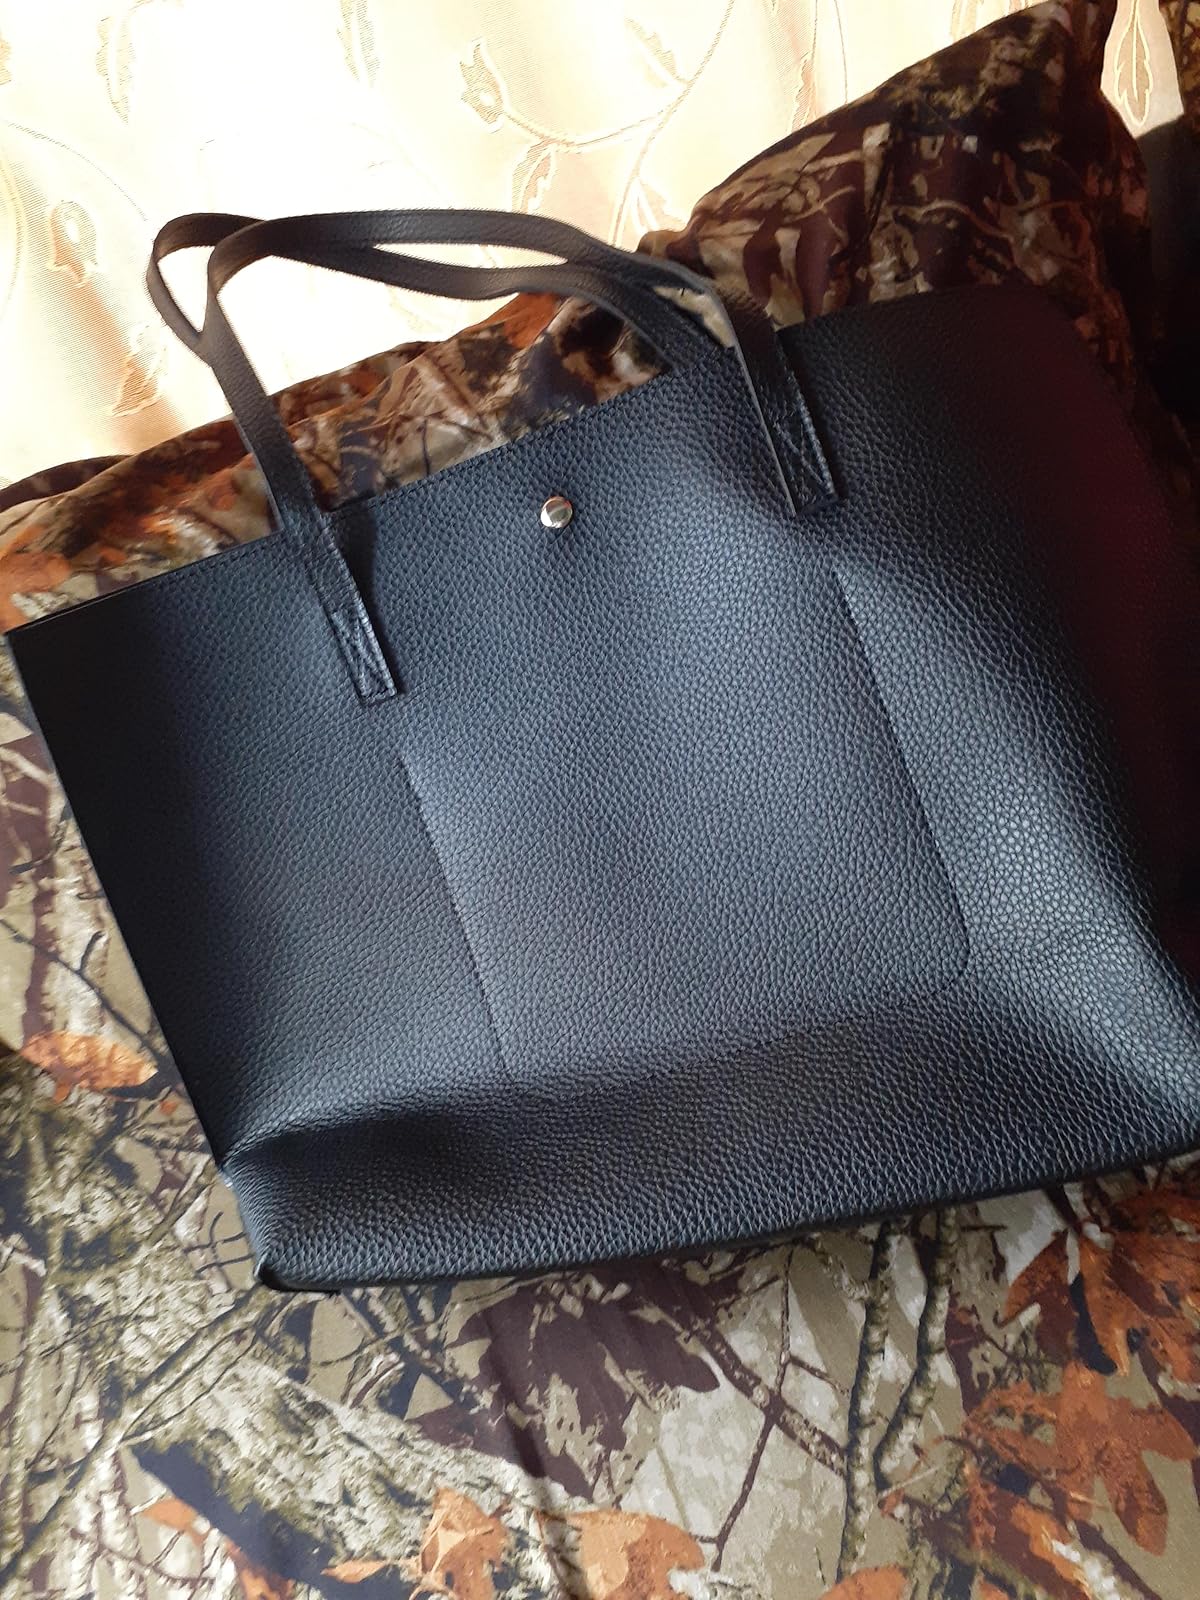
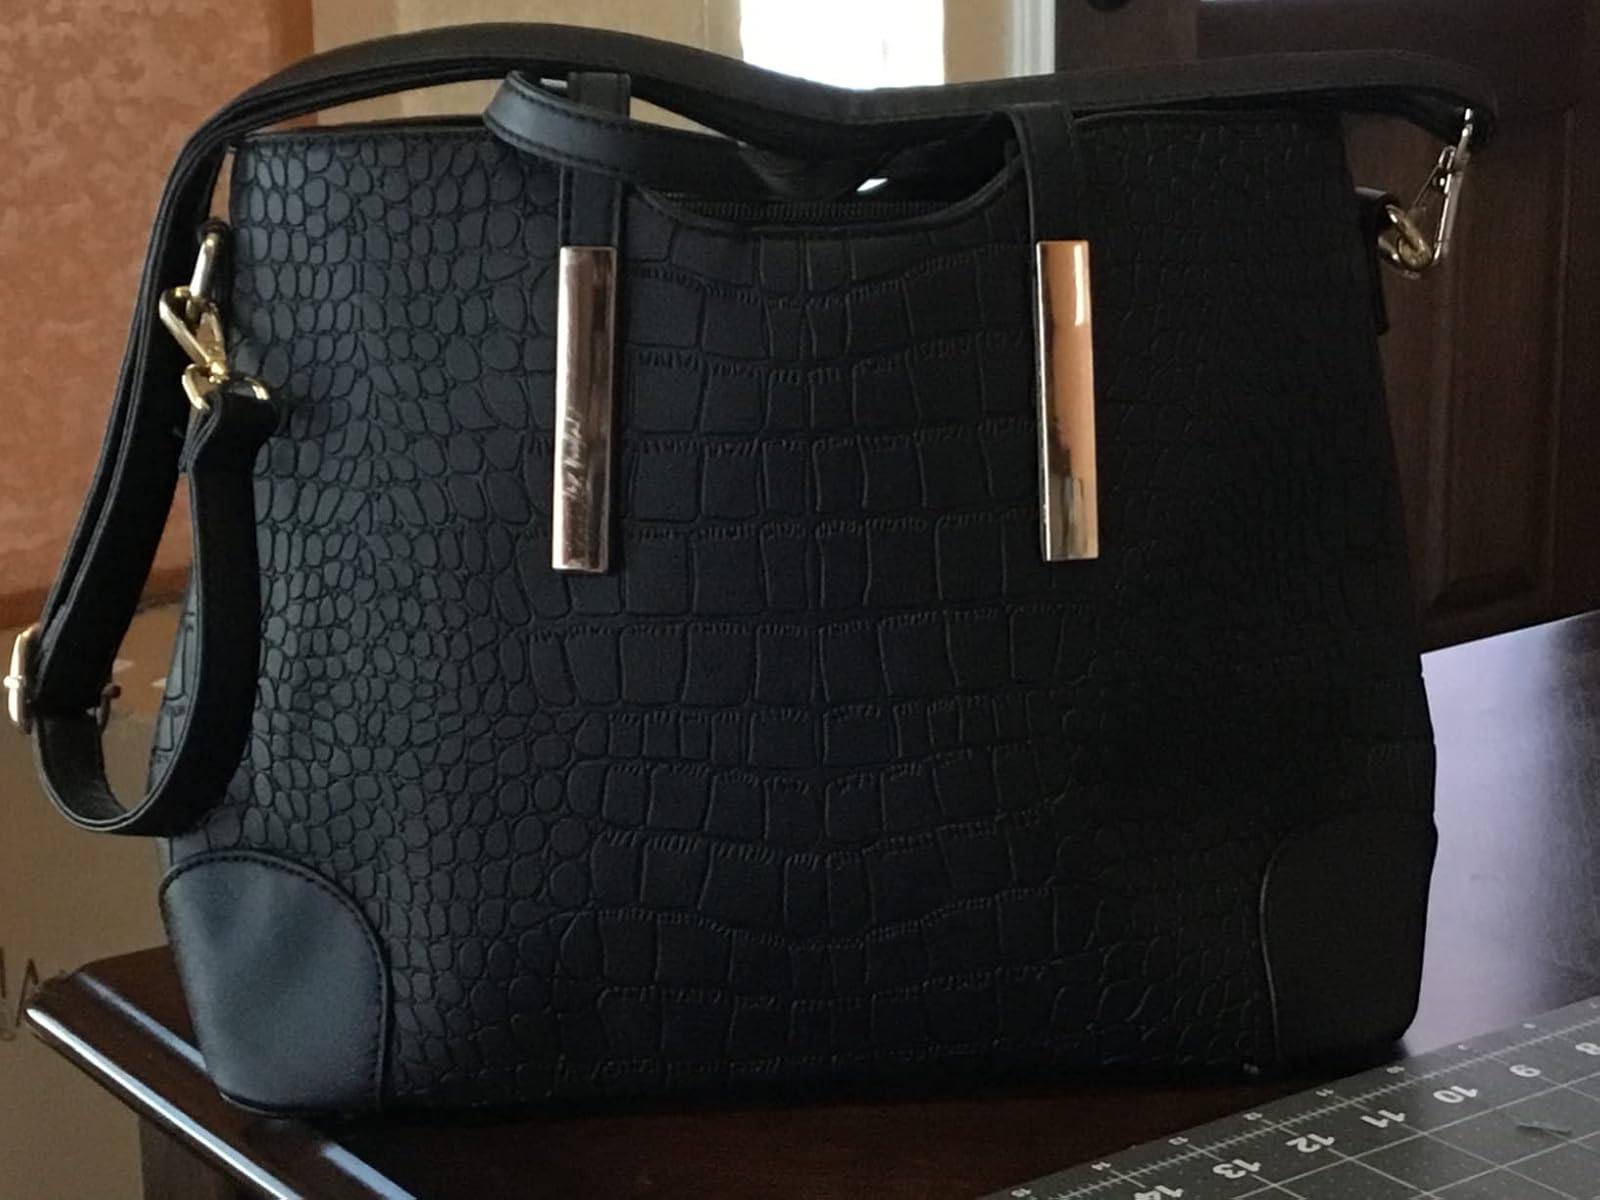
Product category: accessories_handbag
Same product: no